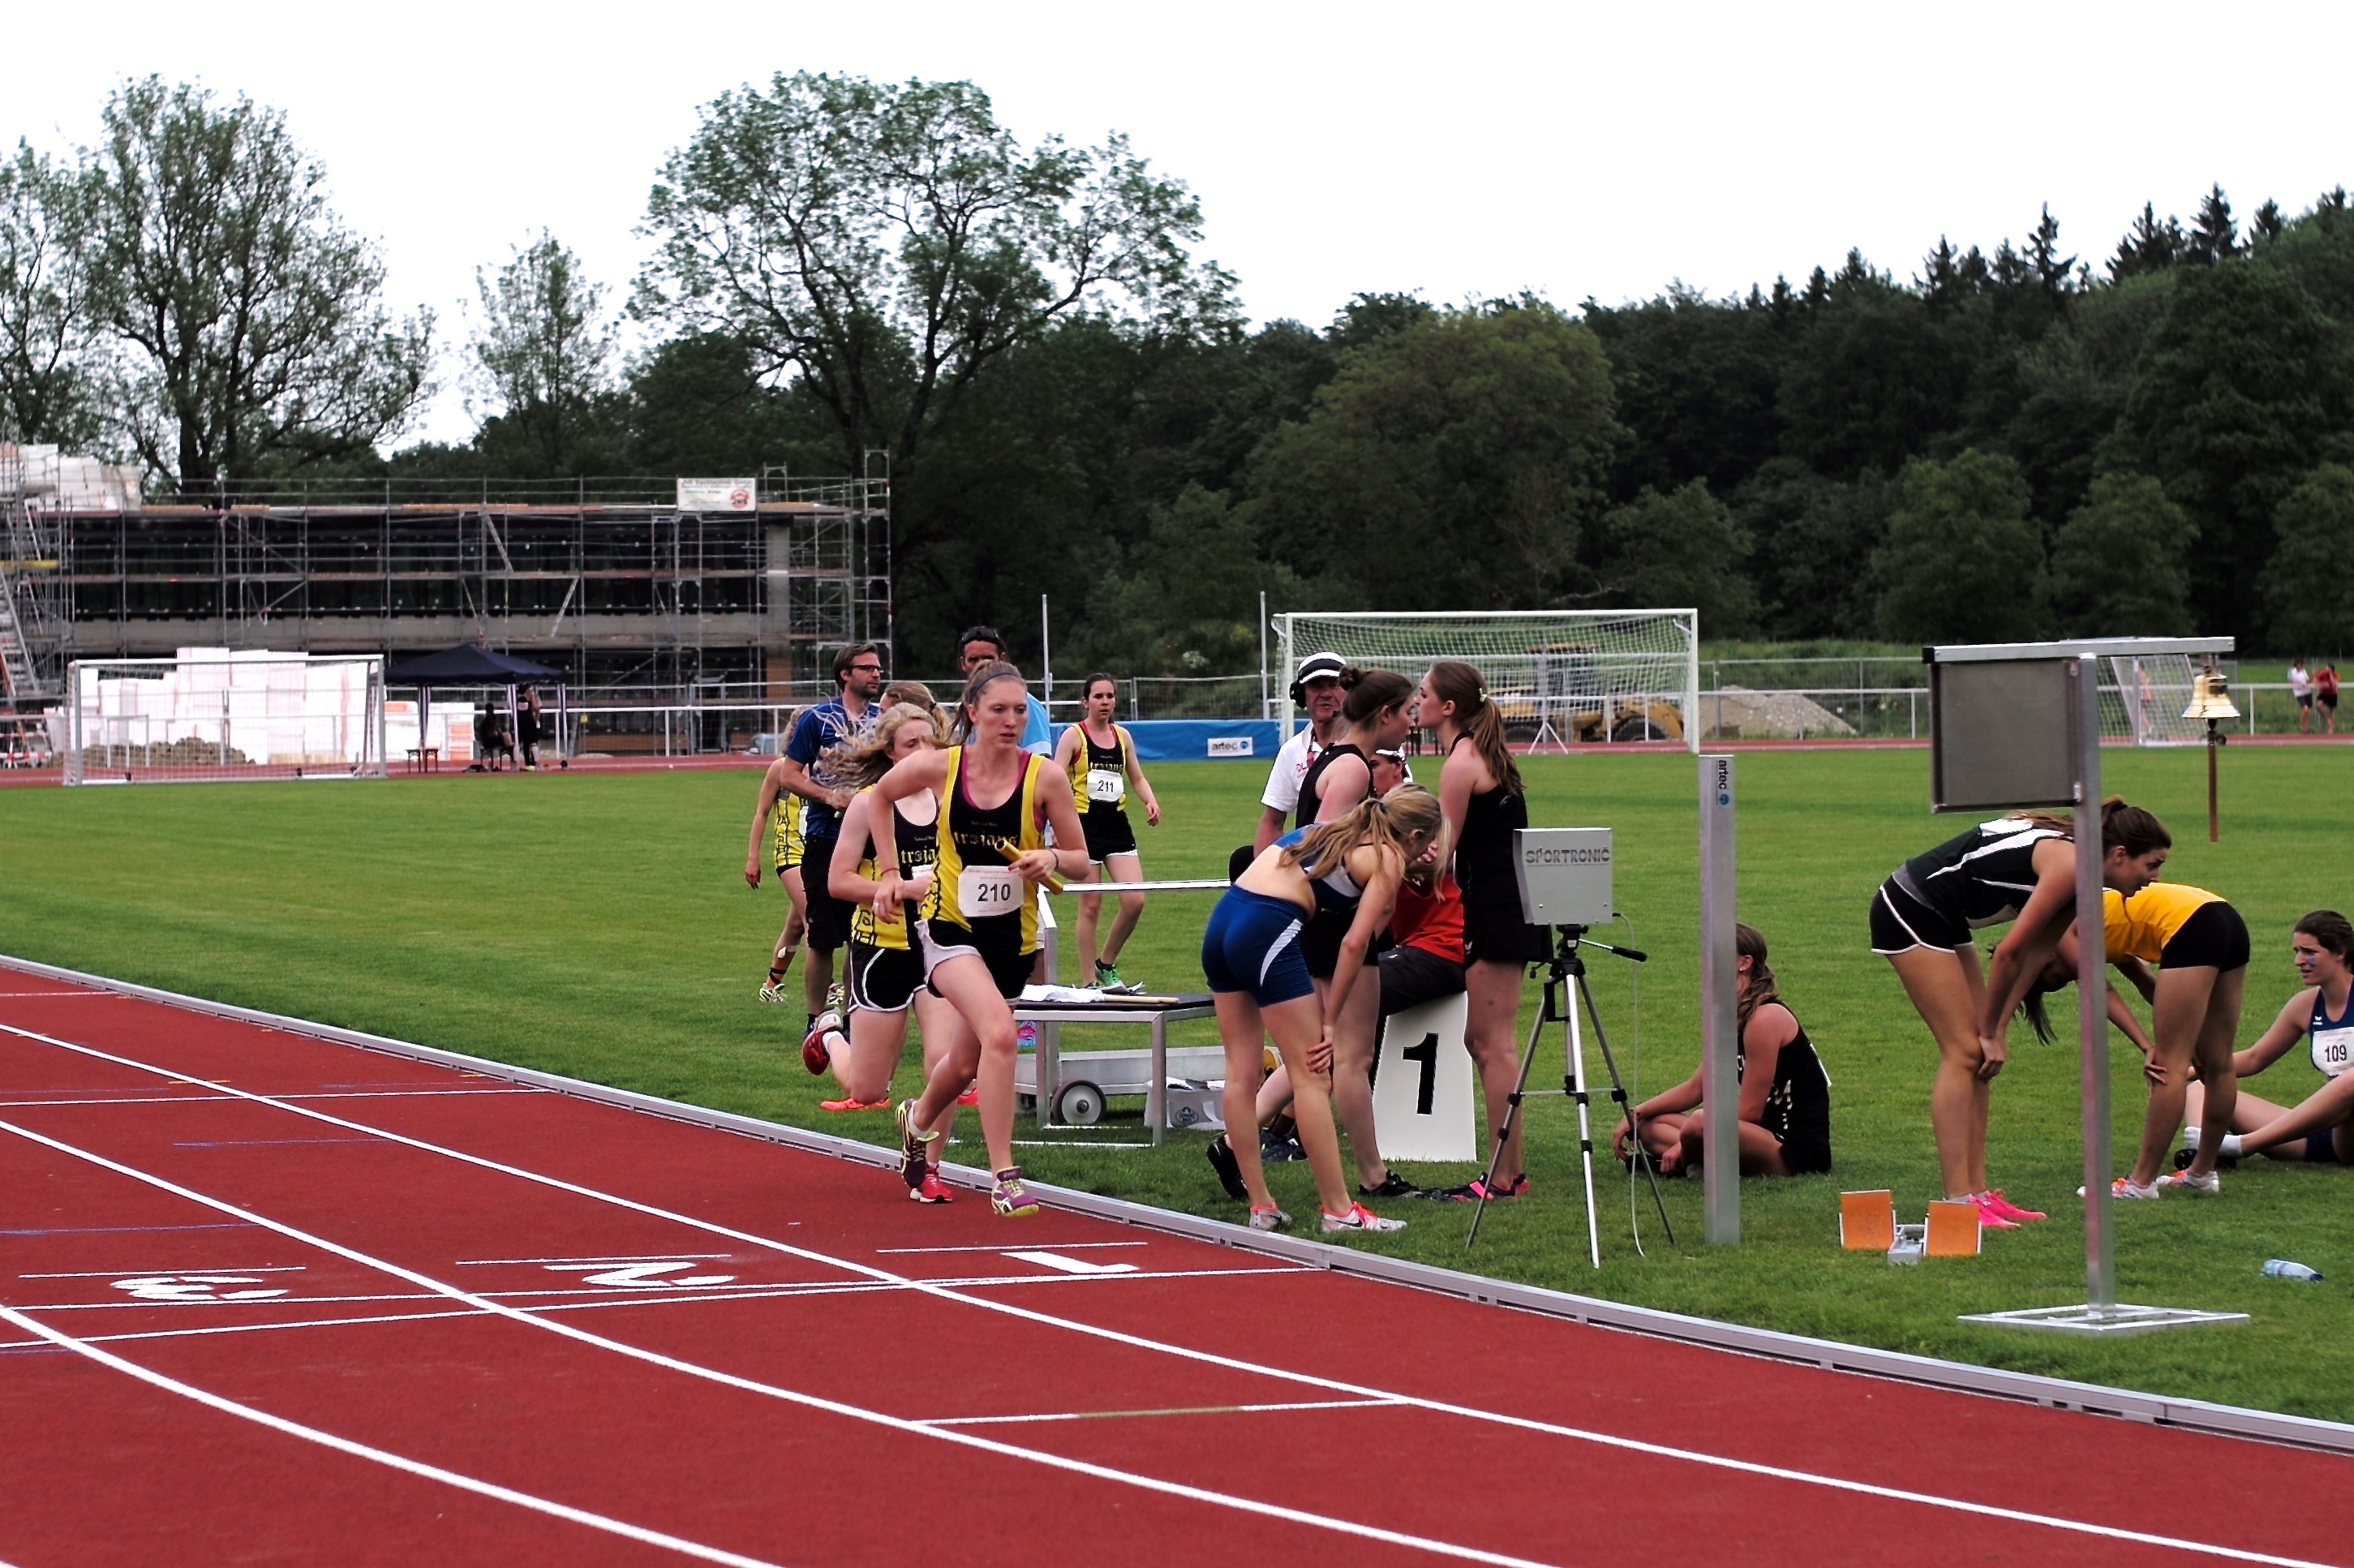
sports, championship, athletics, sprint, endurance sports, track and field athletics, heptathlon, middle distance running, 800 metres, 4 100 metres relay